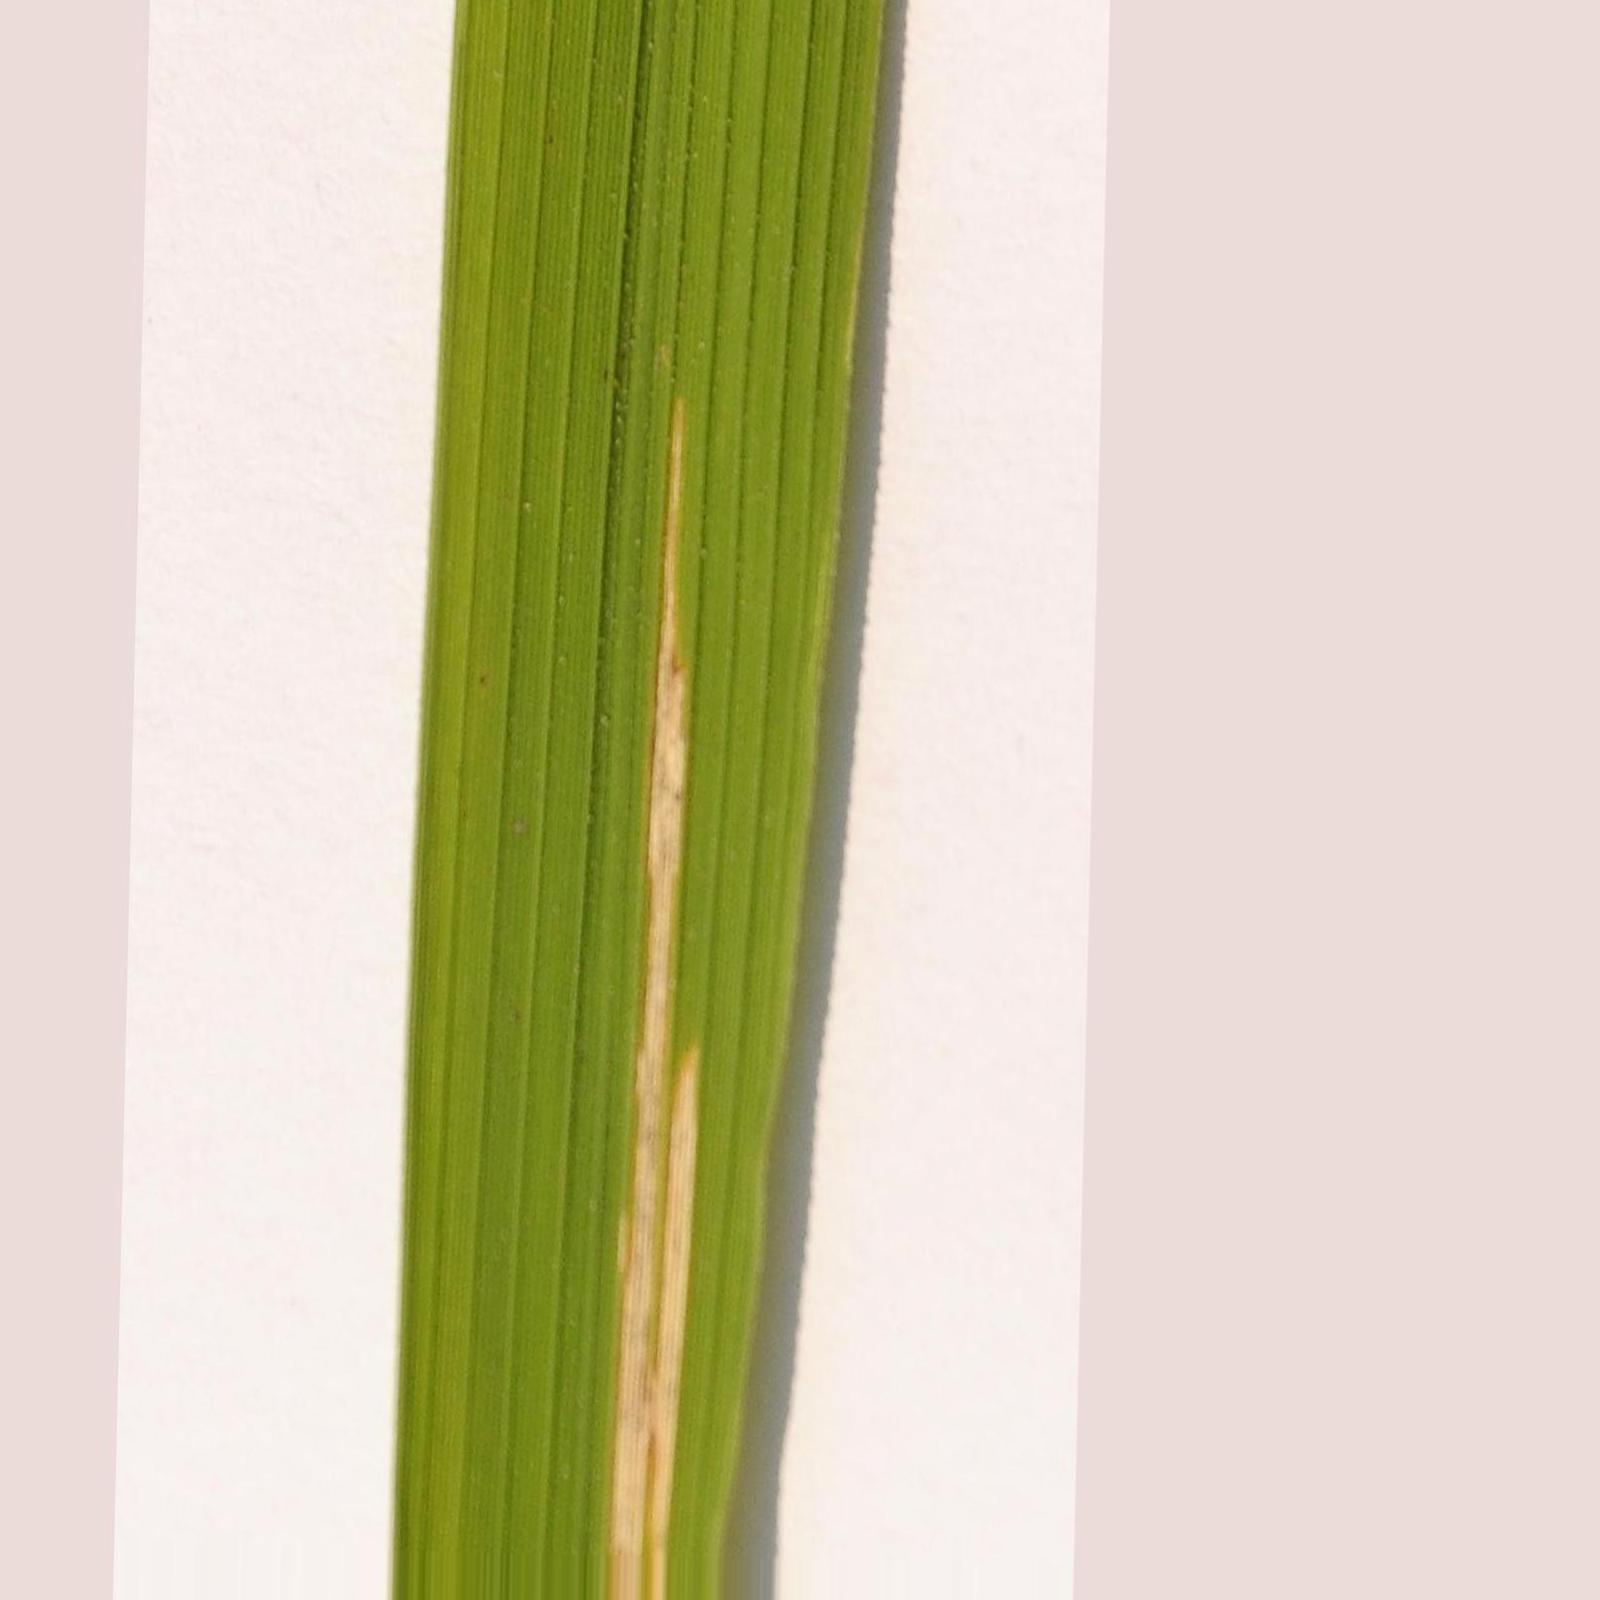
Nhãn: Bệnh Bạc lá (Bacterial leaf blight)